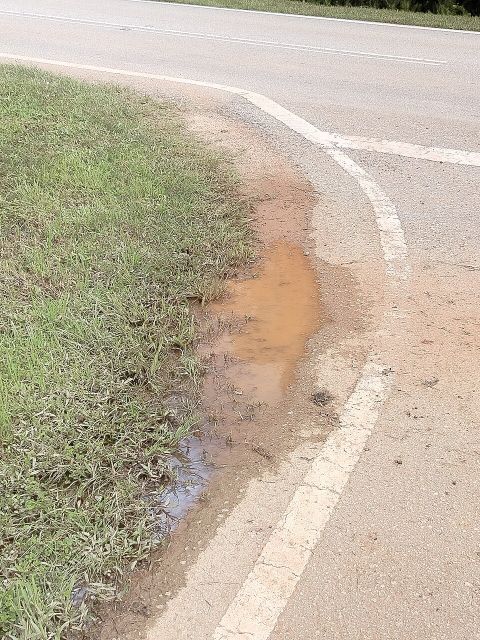
Road surface condition: wet